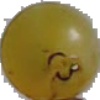
Label: white_grape